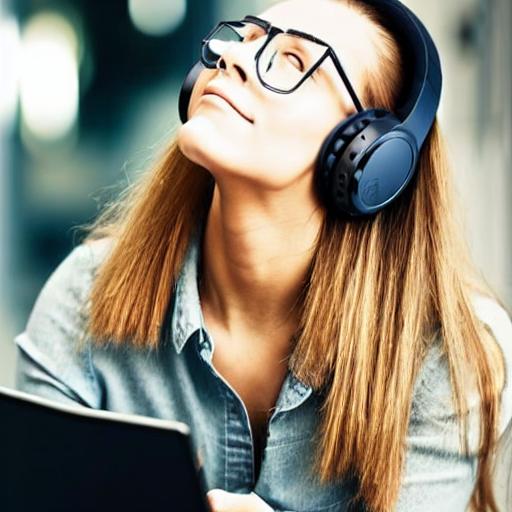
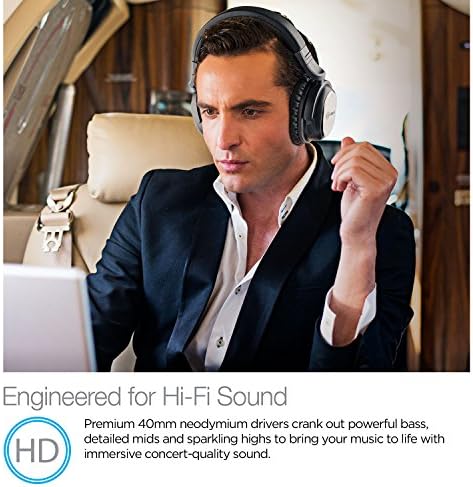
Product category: headphones
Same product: no